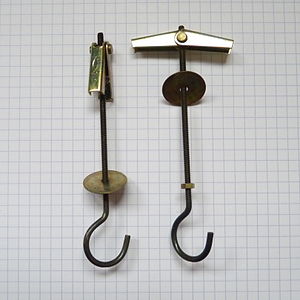
Skruedybel
Klapdybel
En skruedybel eller skruedyvel er en hul dybel som isættes et hul med formålet at fordele en skrues tryk, så skruen bedre forankres i fx en mur, grundet skruedyblens friktion og ydre fortanding med hullets inderside.